Answer in natural language. How many Doorways are visible in the scene? Choose between the following options: 4, 3, 0, 2 or 1
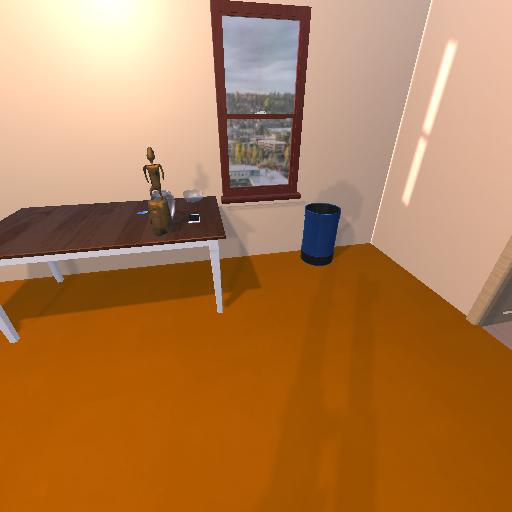
<answer>1</answer>